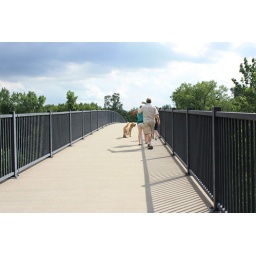
River bridge over mn river